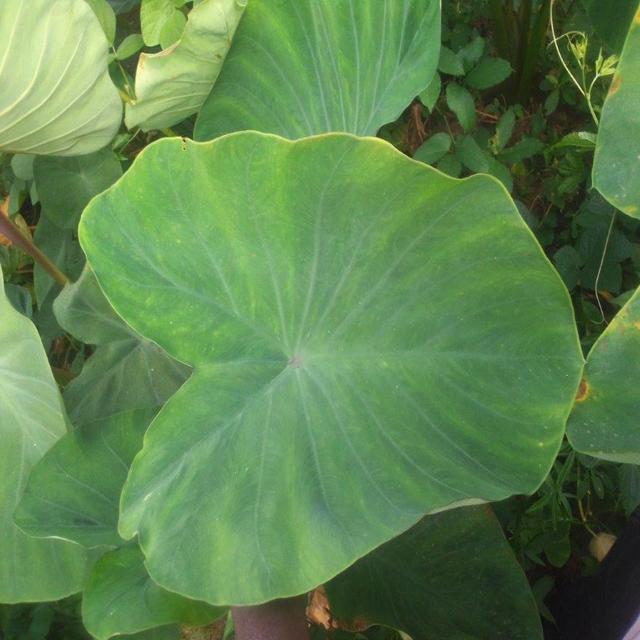
Label: Healthy